Lizzy Caplan

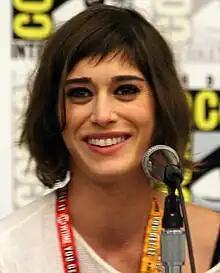
Caplan at the 2012 San Diego Comic-Con

Caplan began her acting career in 1999, first playing a girl named Sara in the critically acclaimed series "Freaks and Geeks". Due to her performance, her character became the girlfriend of Jason Segel's character. She then had a series of guest appearances on numerous shows, and appeared in Jason Mraz's music video "You and I Both". In 2000 she appeared in her first film "From Where I Sit" which was released straight to television. In 2001, she played Tina Greer in an episode of "Smallville", and reprised her role on the show in 2003. She appeared in two episodes of the ABC series "Once and Again". In 2003, she starred in the television series "The Pitts", playing Faith Pitt. She gained wider notice for playing Janis Ian in the 2004 film "Mean Girls". She played Avery Bishop in the second season of "Tru Calling".